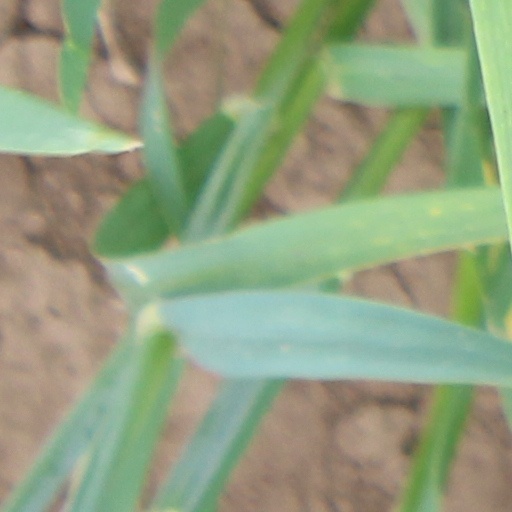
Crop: wheat